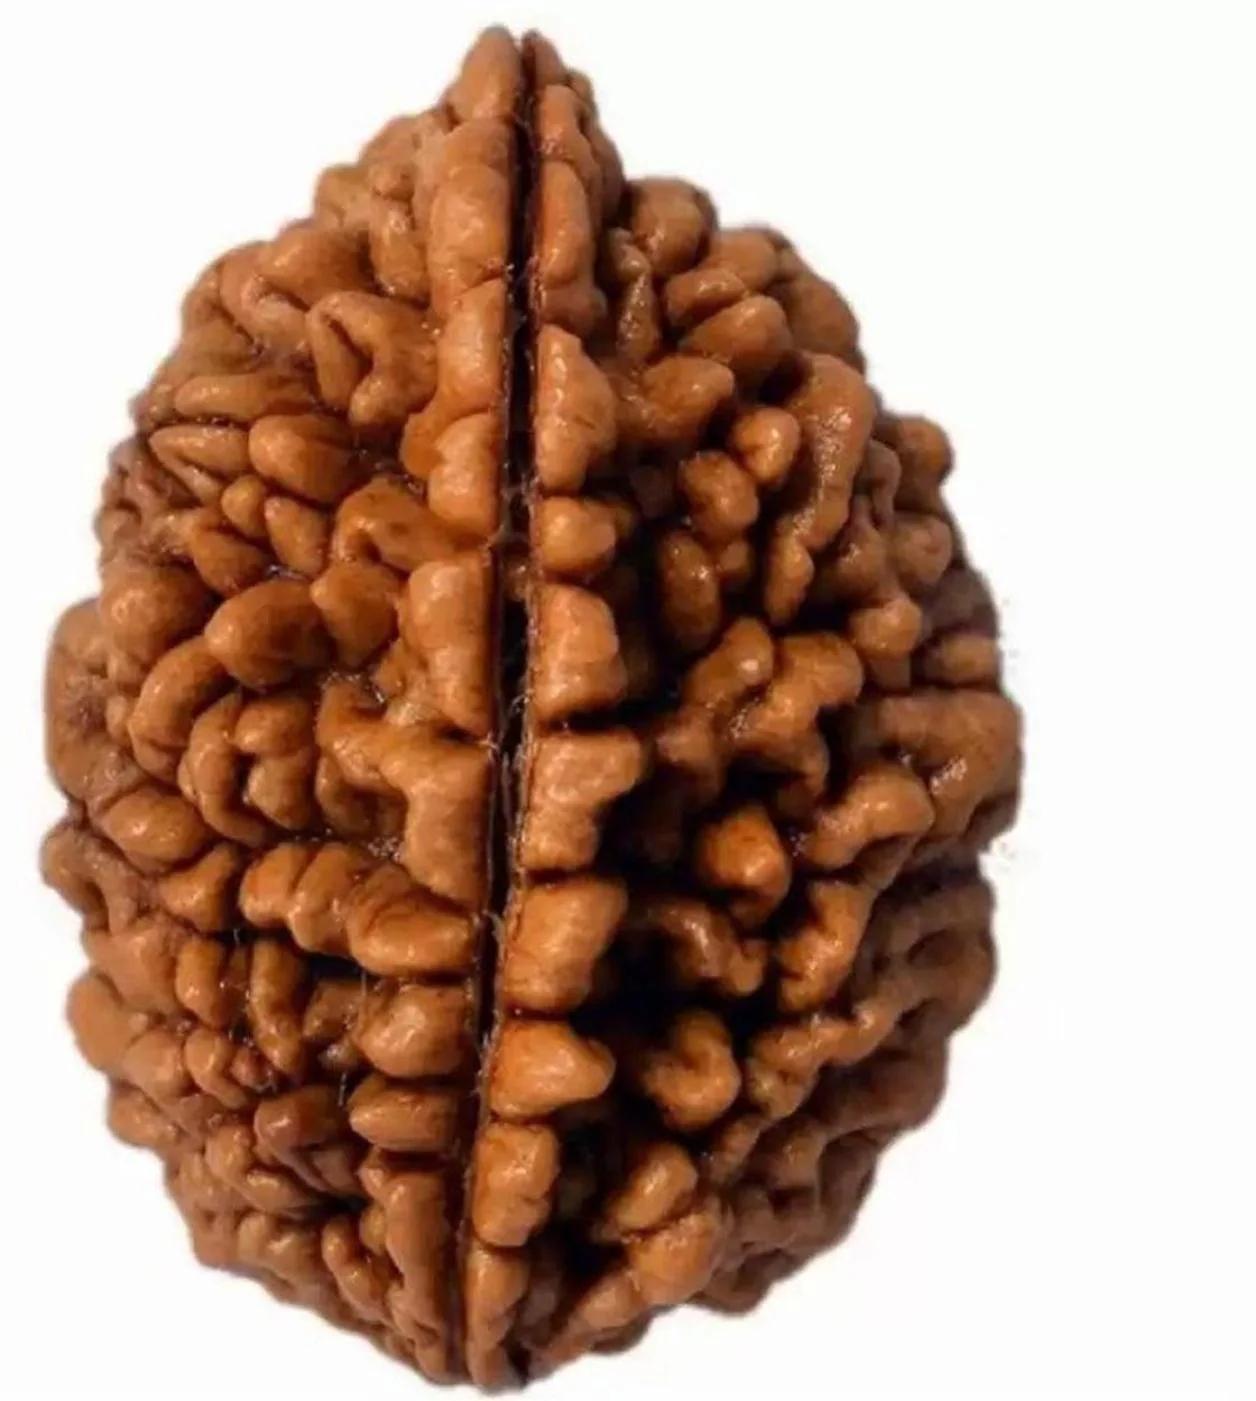
Chopra Gems Wood Original Two Mukhi Rudraksha Pendant Brown (Men and Women)
Type: Necklaces & Pendants
Brand: Chopra Gems & Jewellery
Price: Rs. 498
Chopra Gems
Features: Original two mukhi rudraksha pendant,Color - brown,Collection - ethnic
Included: Original Two Mukhi Rudraksha Pendant